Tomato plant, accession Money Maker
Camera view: vertical (180 deg); turntable rotation: 330 degrees
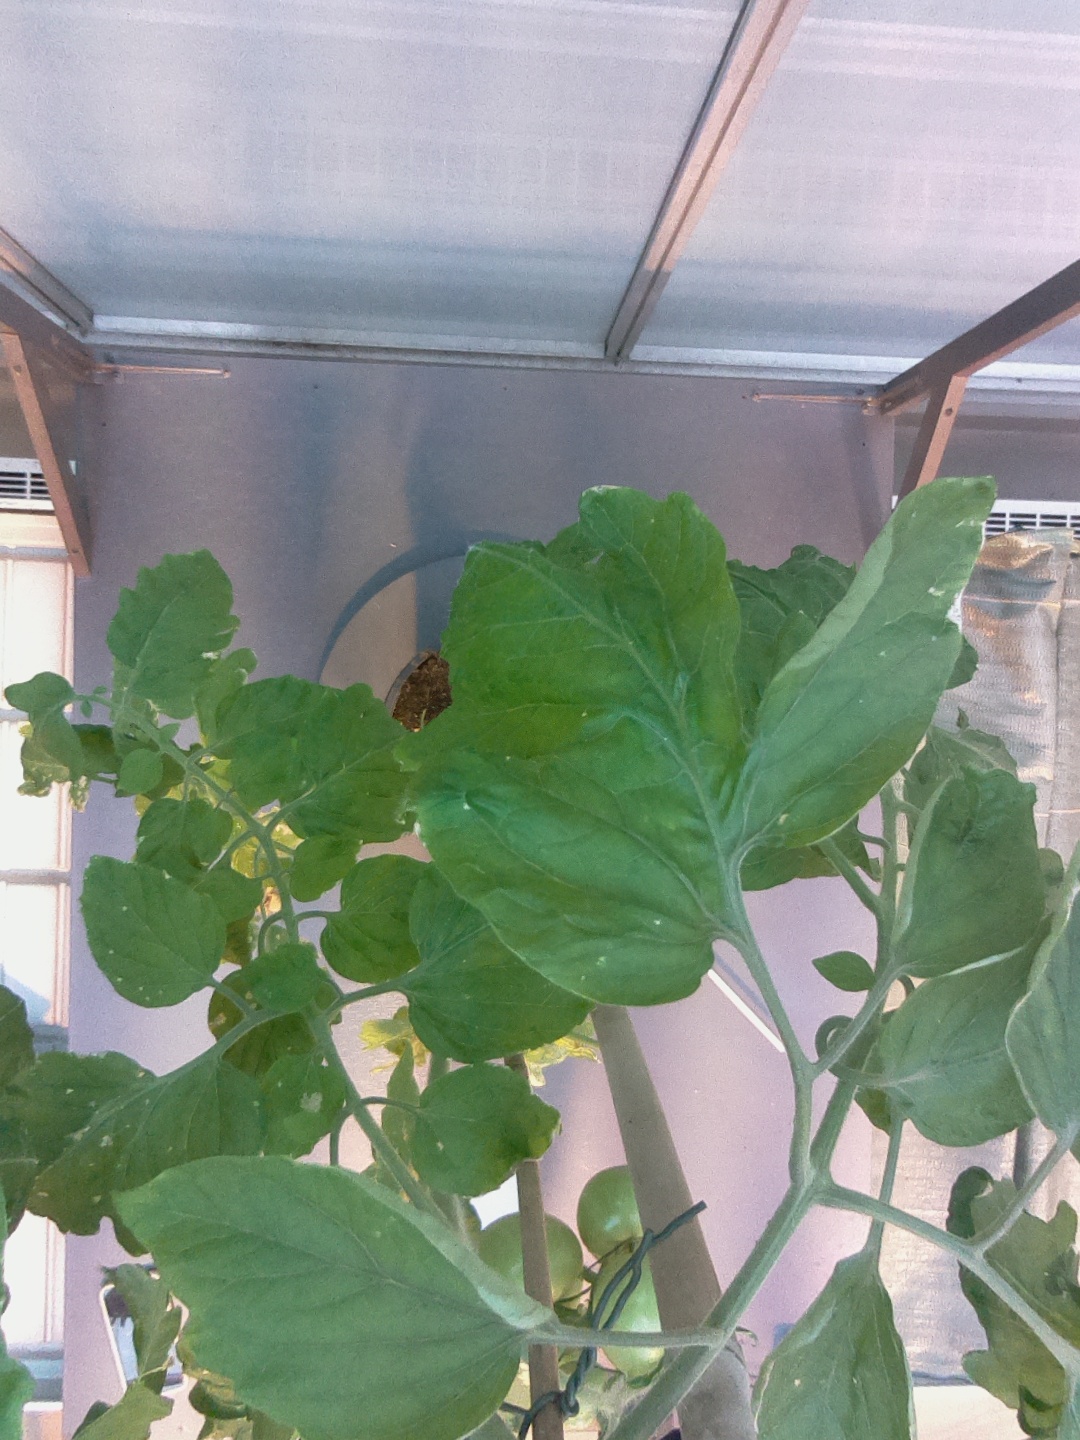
BBCH growth stage 76: 60%-70% of final fruit size